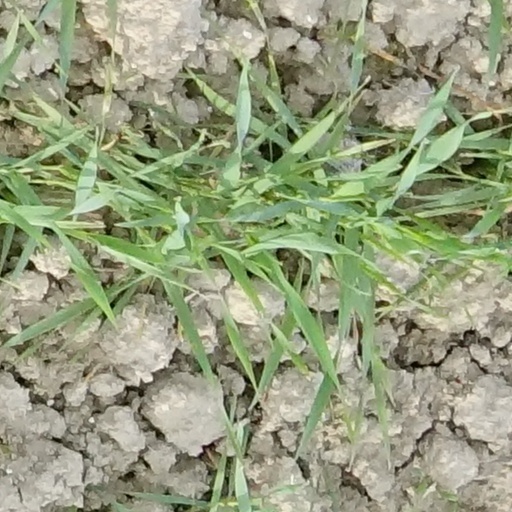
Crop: wheat